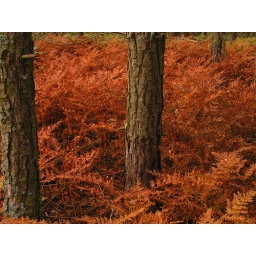
in a pine tree woods surrounding a little piece of land owned by my family